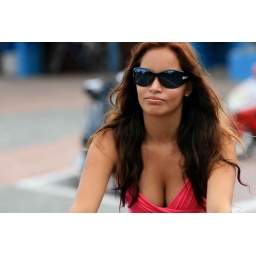
A young woman rides her bike along the central street in Puerto Ayora, Galapagos, Ecuador.